Nyit Toon

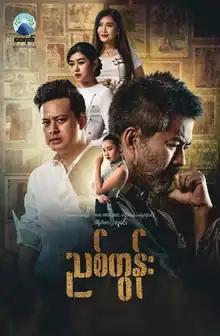
Film Poster

Nyit Toon is a 2019 Burmese thriller drama film directed by Lu Min starring Lu Min, Pyay Ti Oo, Eaindra Kyaw Zin, Khine Thin Kyi and Htet Htet Htun. It is an official remake of the 2006 Indian Hindi Language film "Taxi No. 9211" which was inspired by the 2002 American film "Changing Lanes". The film, produced by Everest Film Production premiered in Myanmar on September 19, 2019.